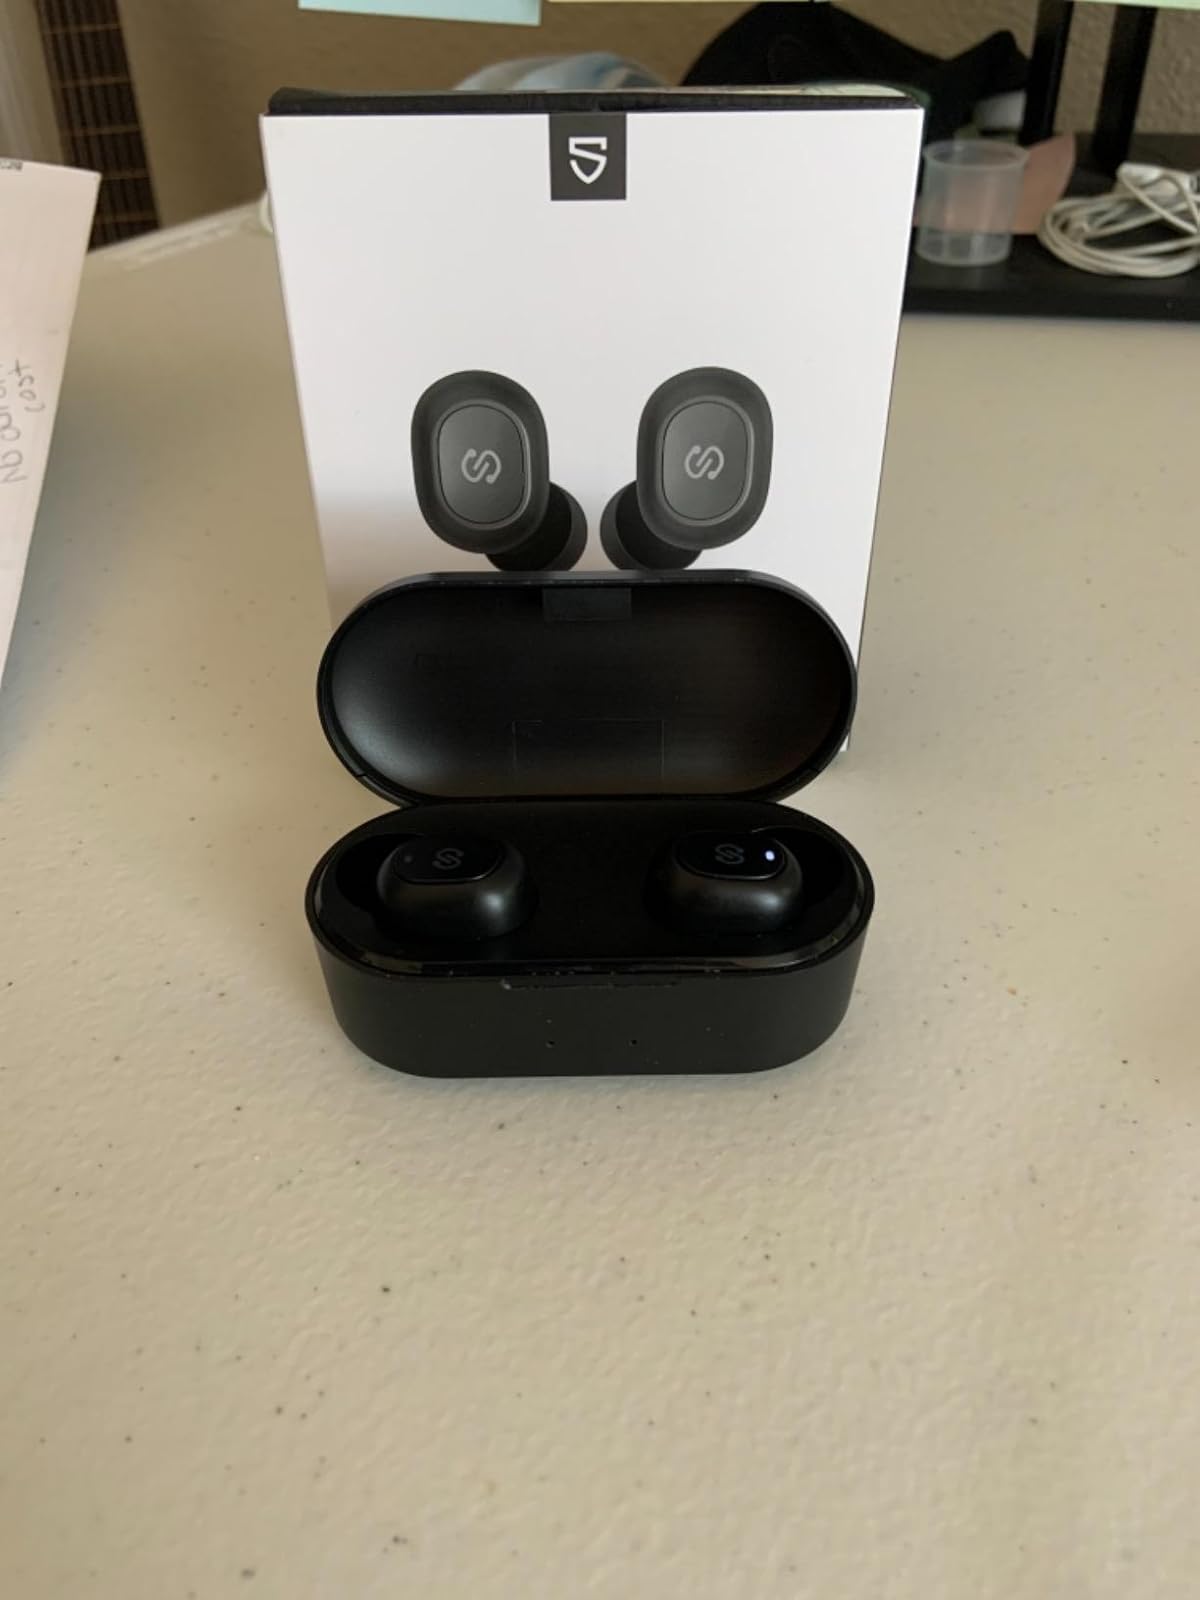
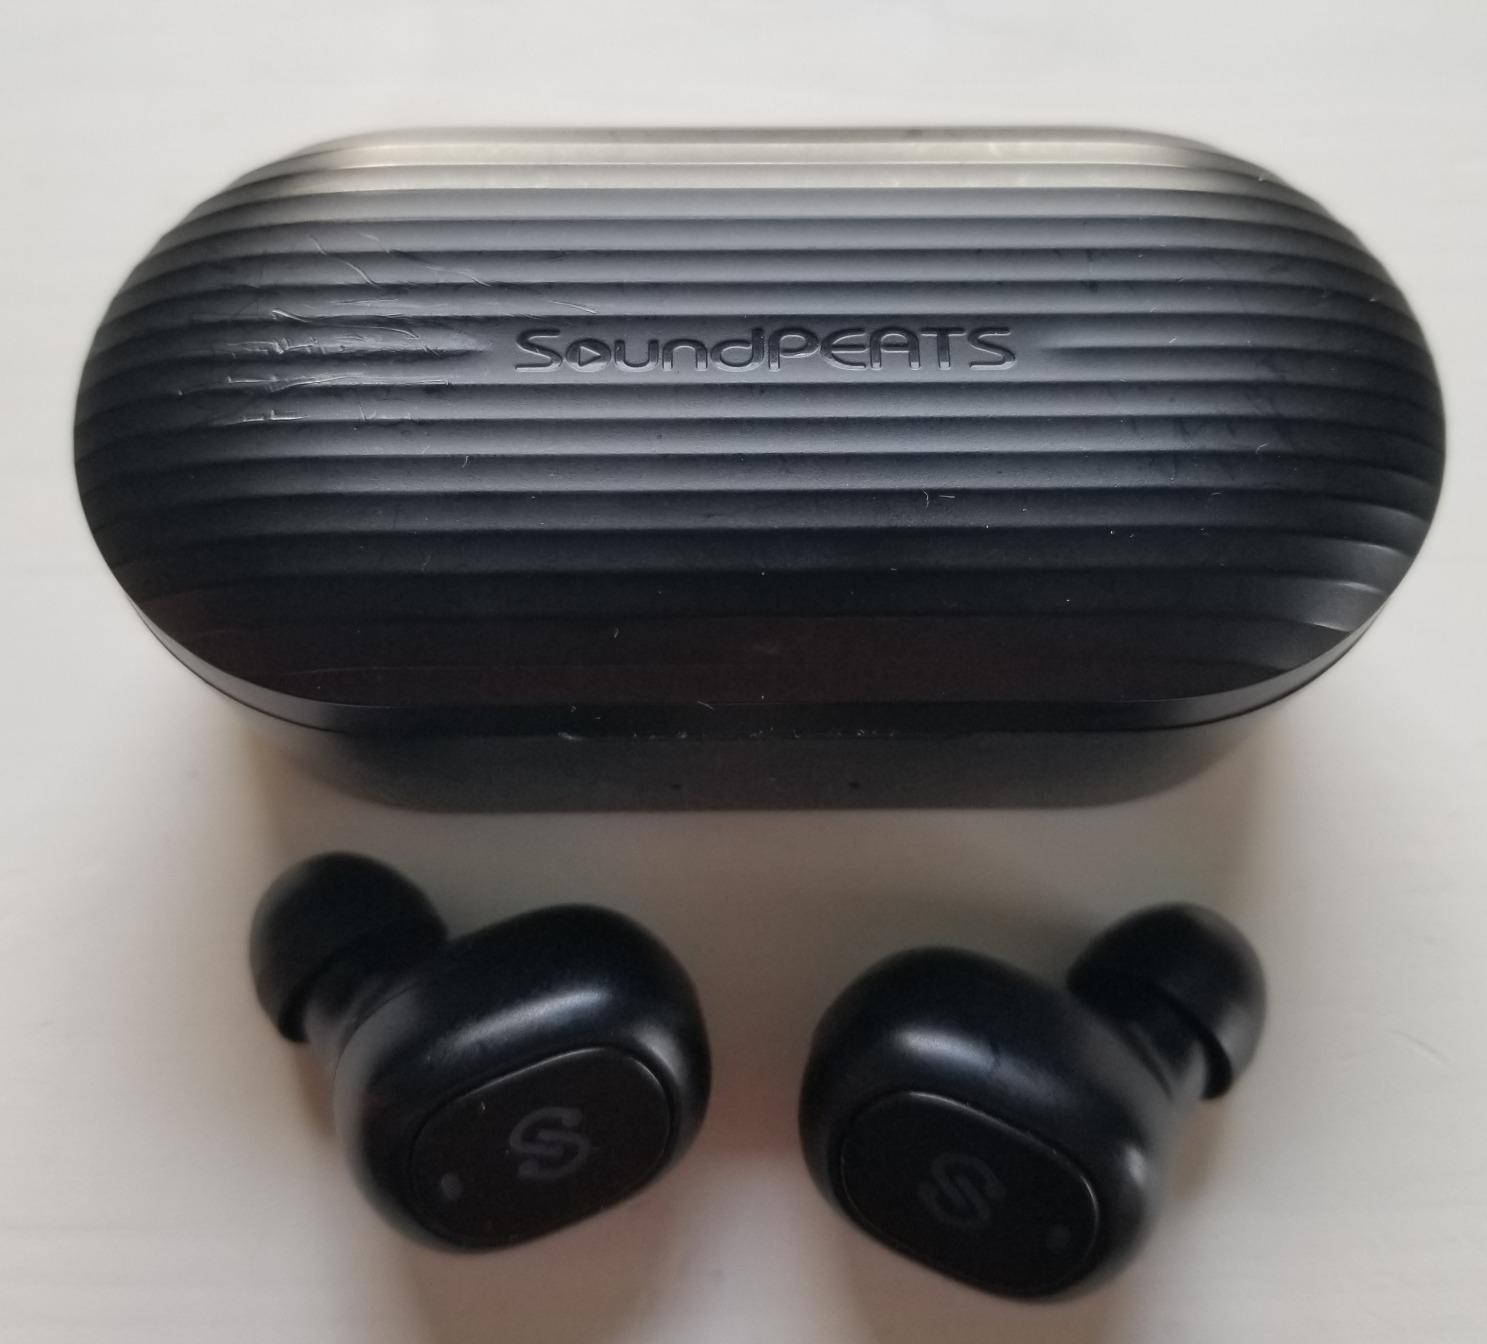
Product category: earbuds
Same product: yes